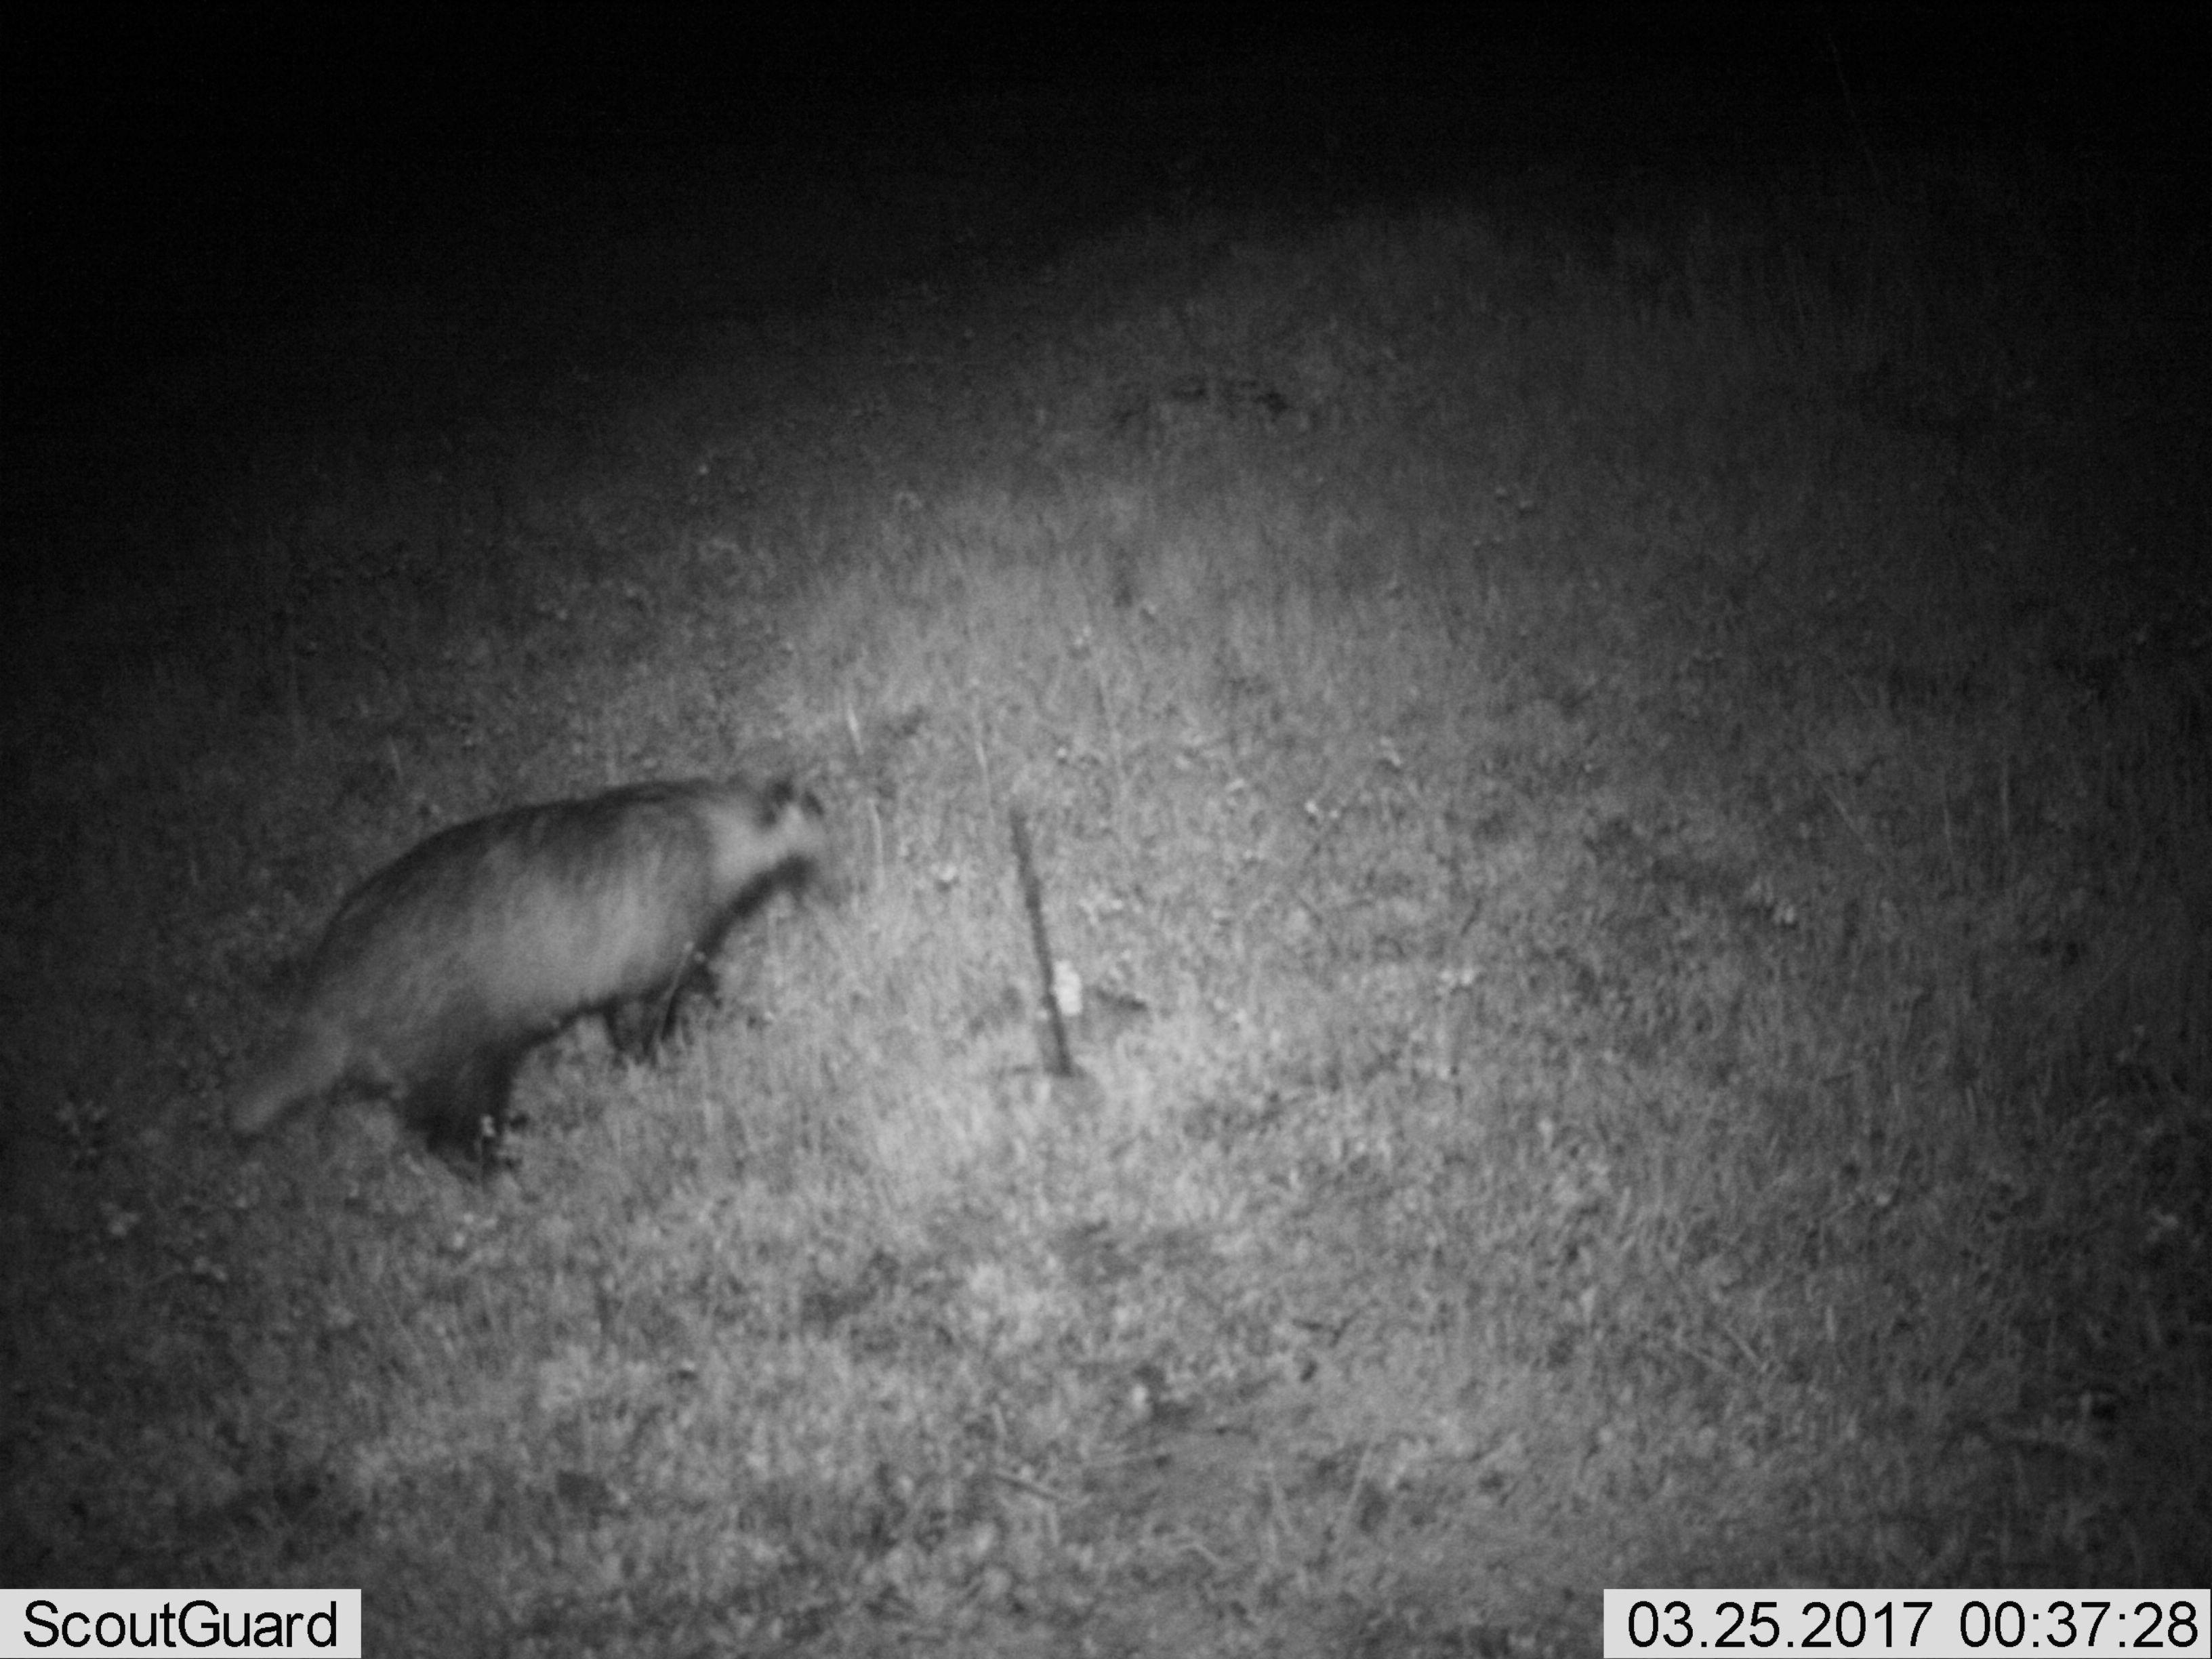
Species: Meles meles